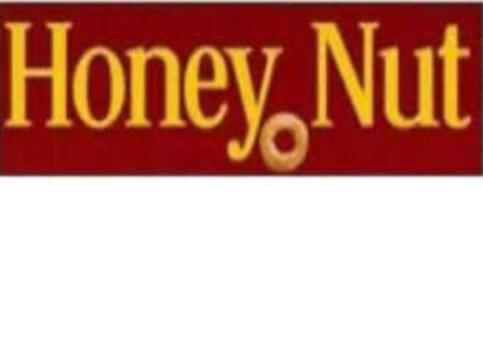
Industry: Food